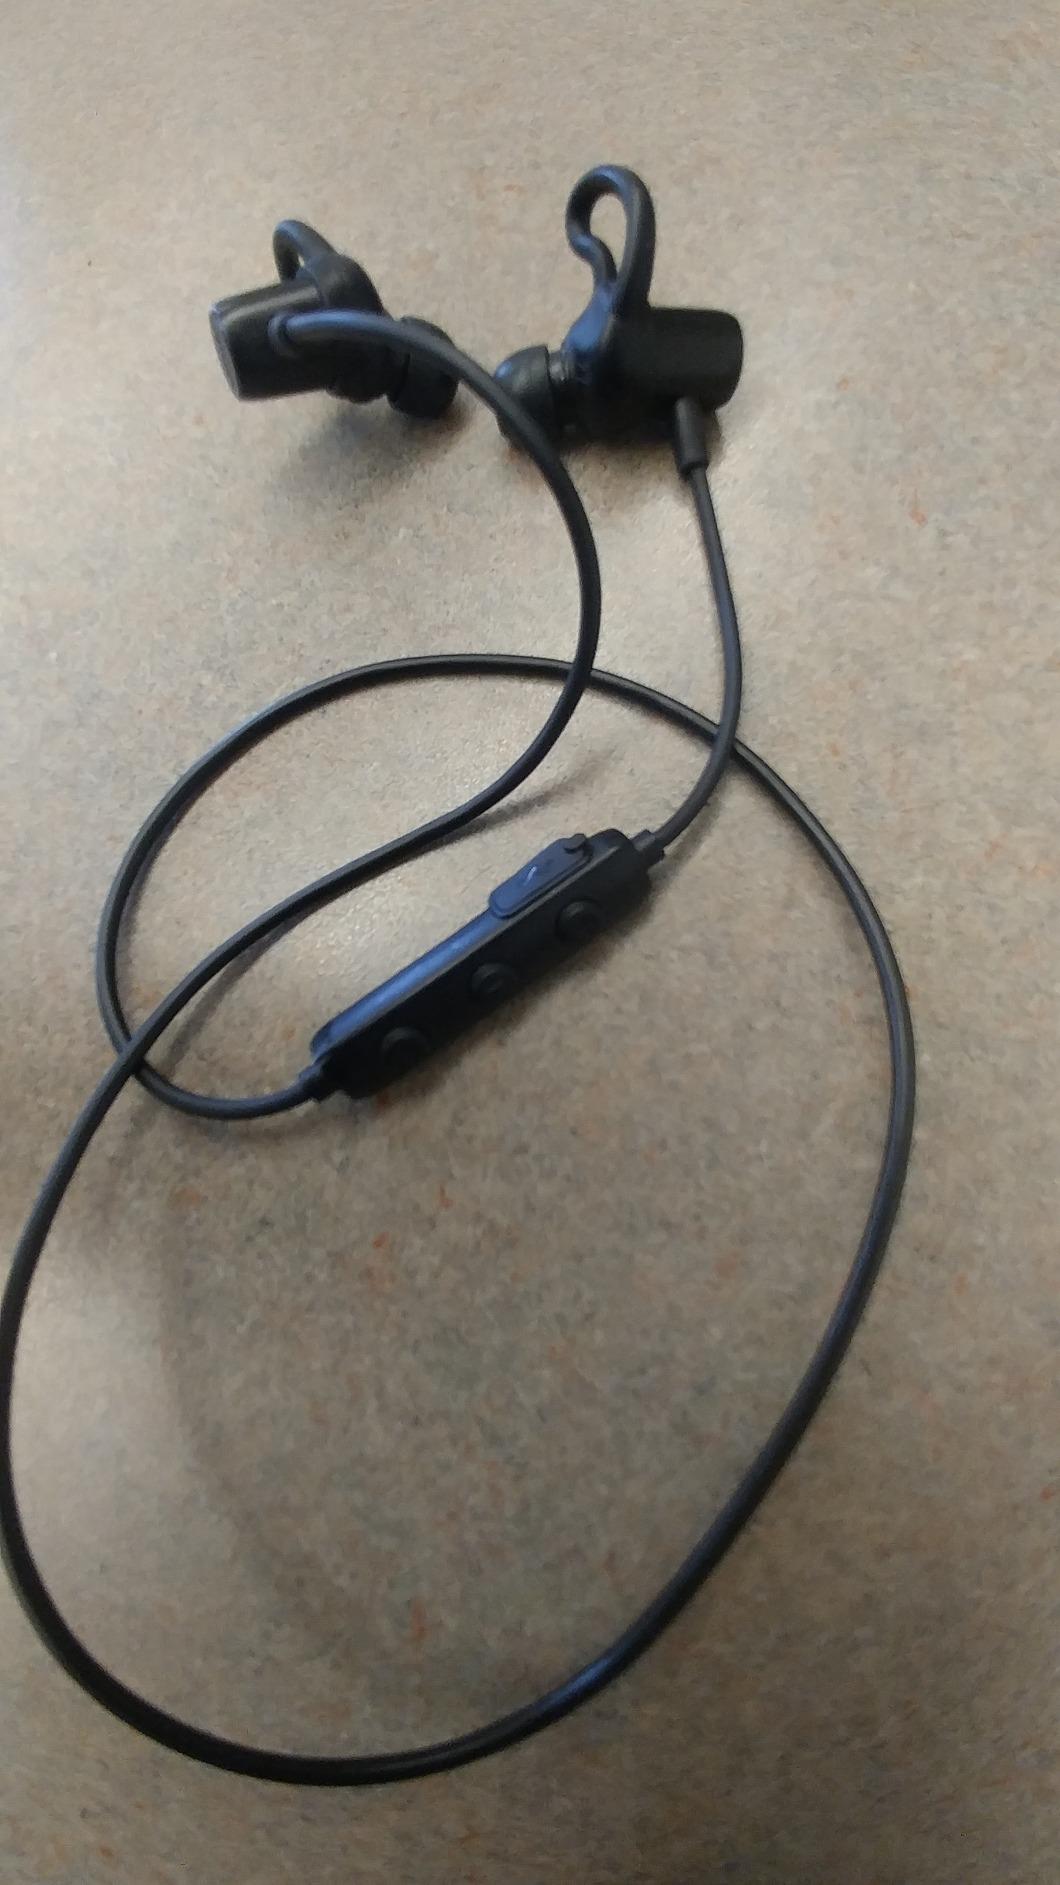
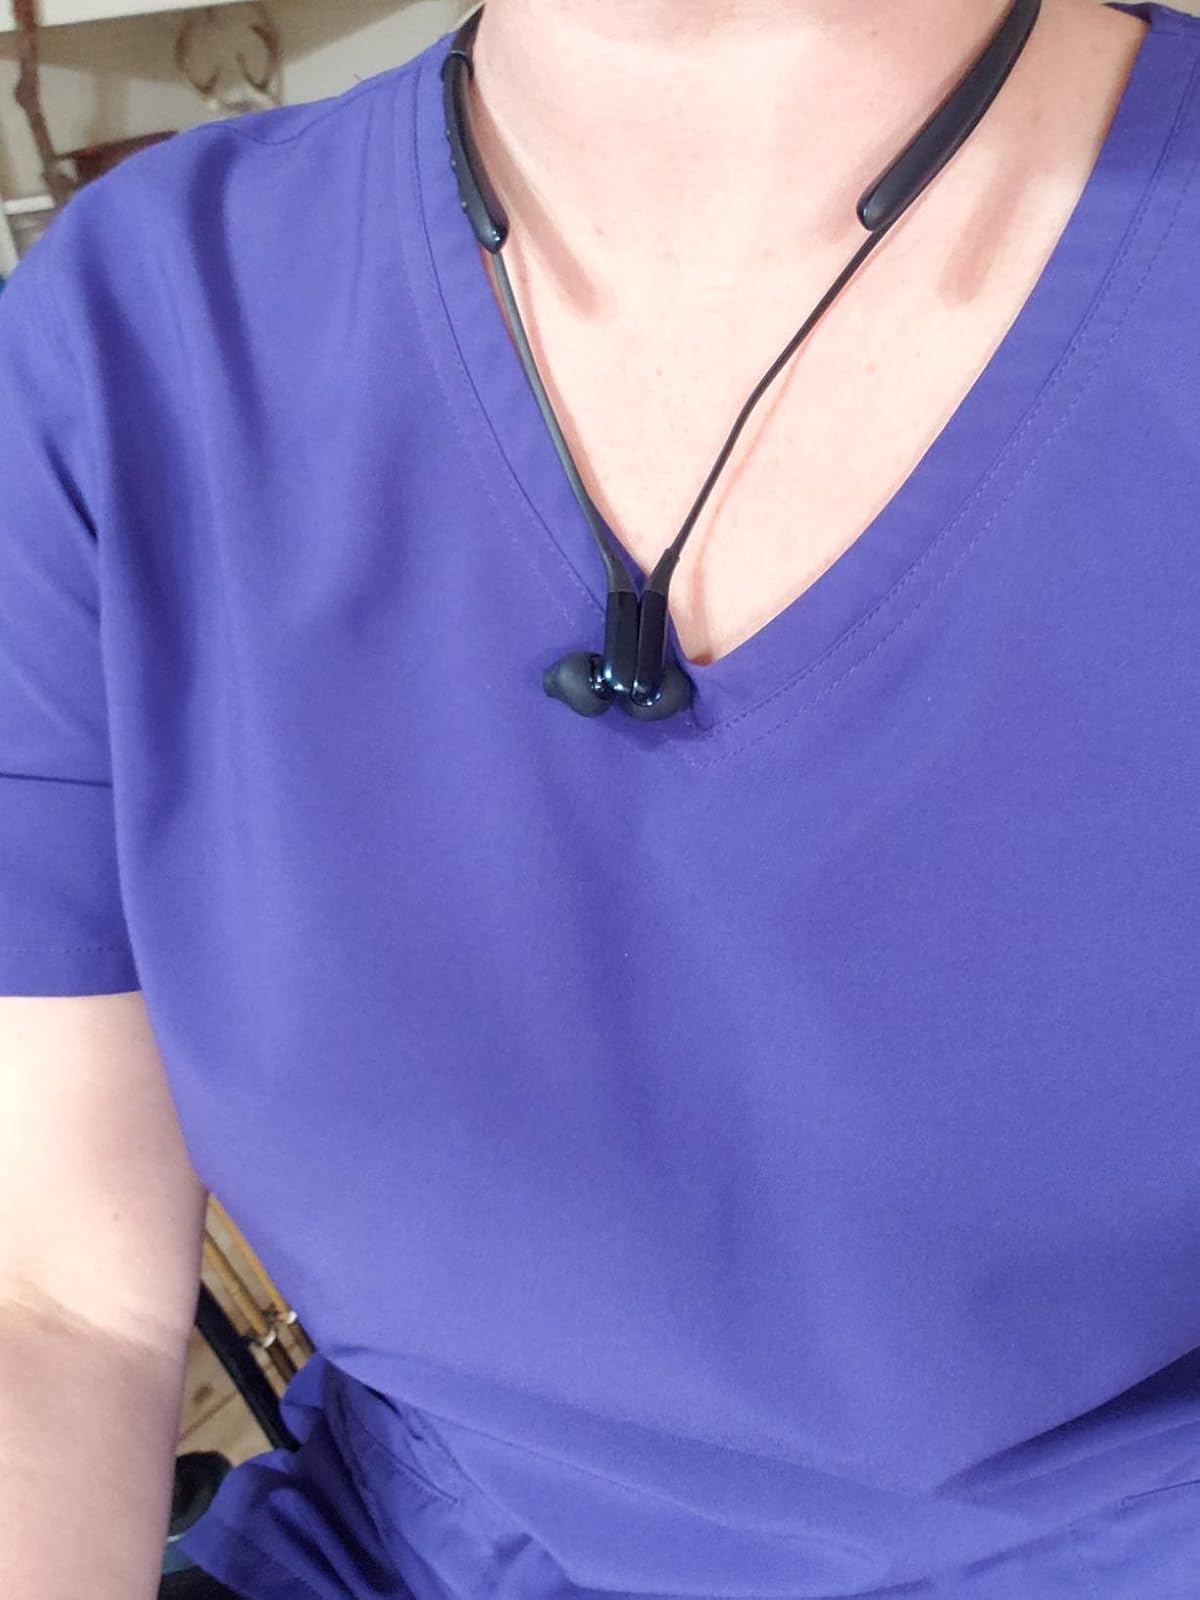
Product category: headphones
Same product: no